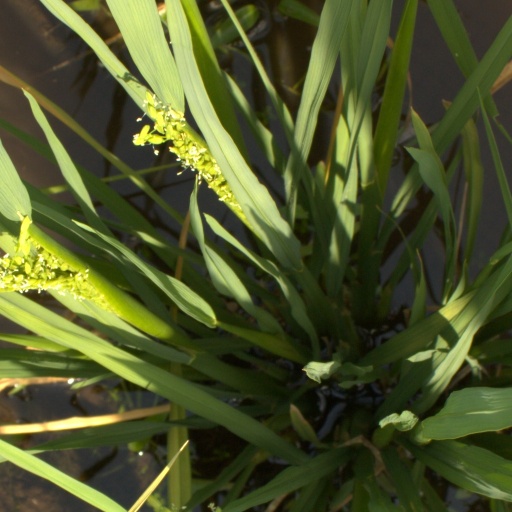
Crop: rice